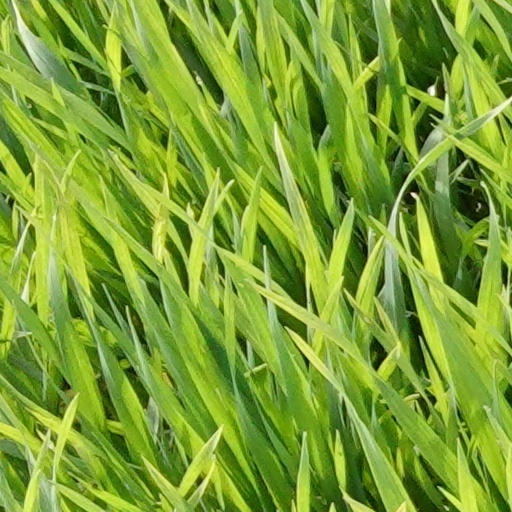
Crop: wheat